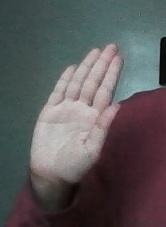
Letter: seen